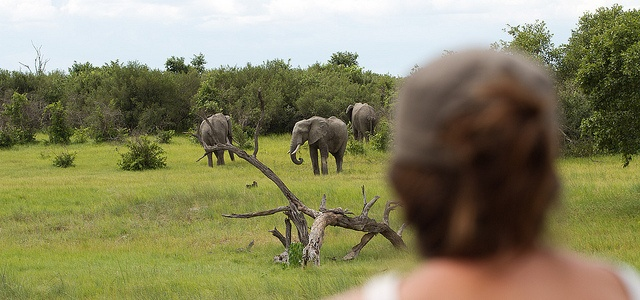
three elephants in a field and a woman is watching them
The back of a woman's head as she's looking at several elephants
The back of a person's head with elephants in the background.
A woman standing on a lush green field next to elephants.
A person looking at a group of elephants